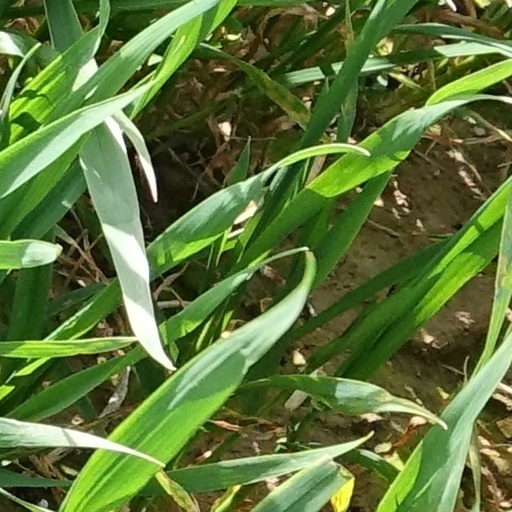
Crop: wheat